Bob McDonnell 2009 gubernatorial campaign

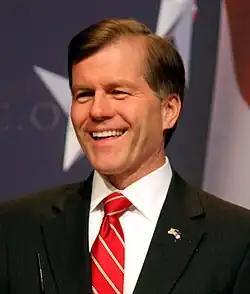
Bob McDonnell

McDonnell announced his candidacy for the 2009 Virginia Gubernatorial election at American Legion's Boy's State of Virginia 2007, making him the seventh consecutive elected Attorney General to run. McDonnell accepted the GOP’s nomination at the Republican State convention, receiving “extended applause from a boisterous crowd of more than 10,000 Republicans from across the state.” Less than two weeks later, State Senator R. Creigh Deeds won his party’s nomination in a primary, setting up a “rematch” from the state attorney general’s race four years earlier.